Honda Tadatoki

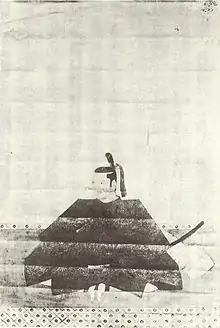

was a Japanese "daimyō" of the early Edo period.